The Ironmaster (1933 film)

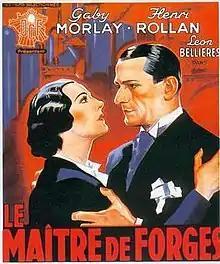
Film poster

The Ironmaster is a 1933 French drama film scripted and supervised by Abel Gance, and directed by Fernand Rivers. It is a remake of the 1912 film "Le Maître de forges". In 1948 Rivers himself remade the film.